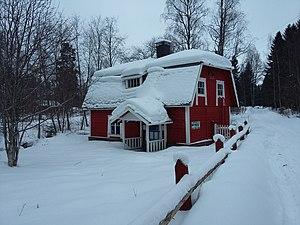
Huopanankoski sont des rapides dans le village de Huopana à Viitasaari en Finlande.